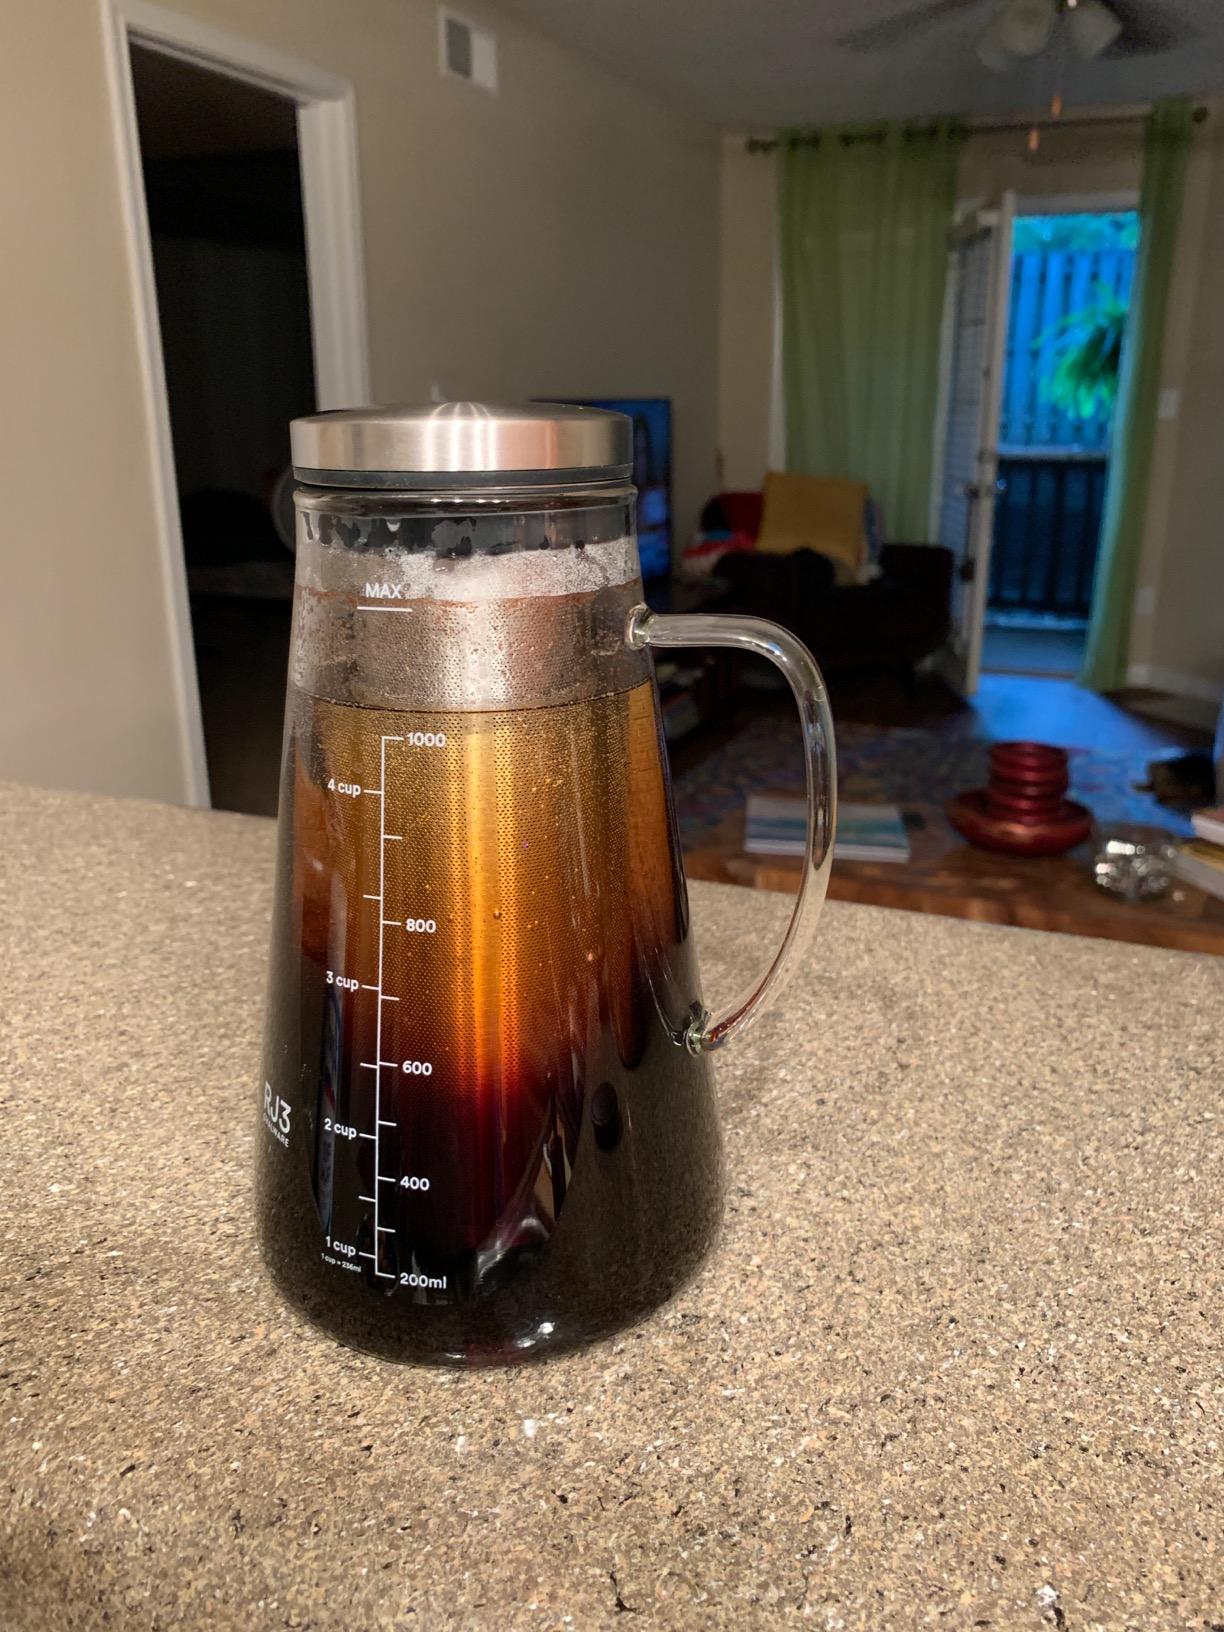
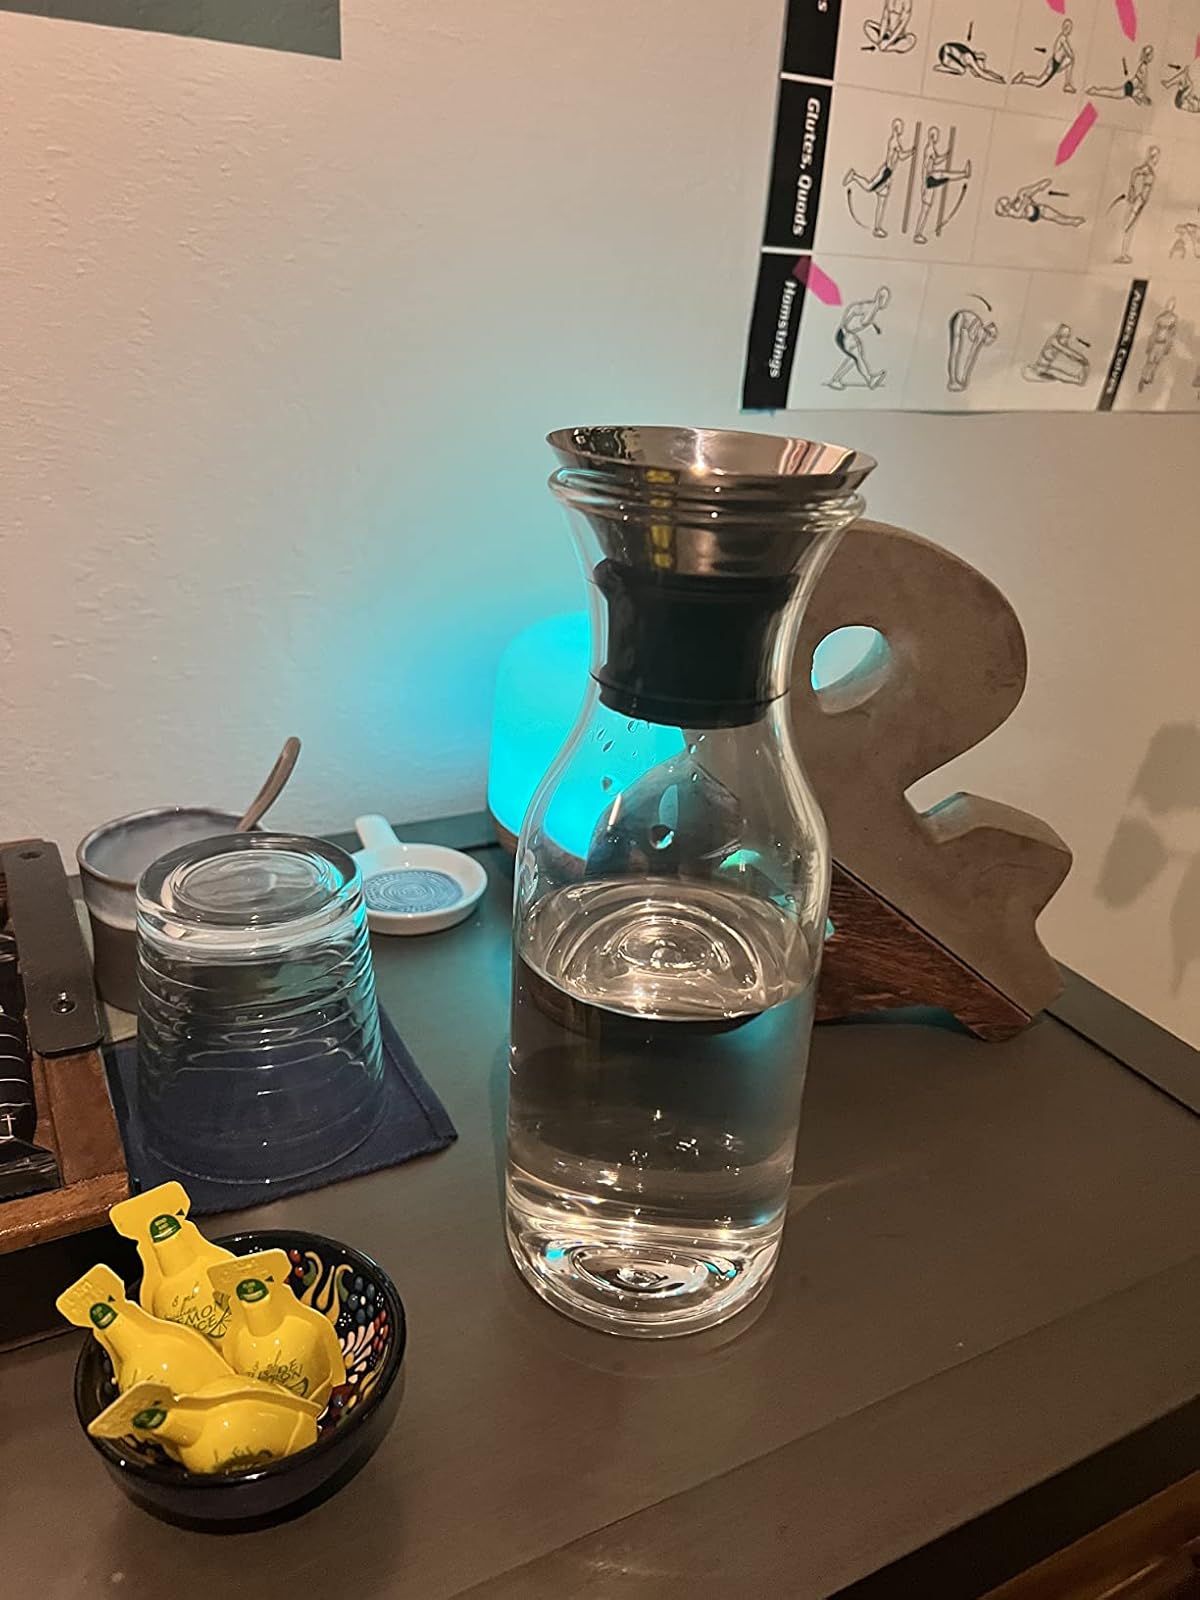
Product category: items_tea
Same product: no